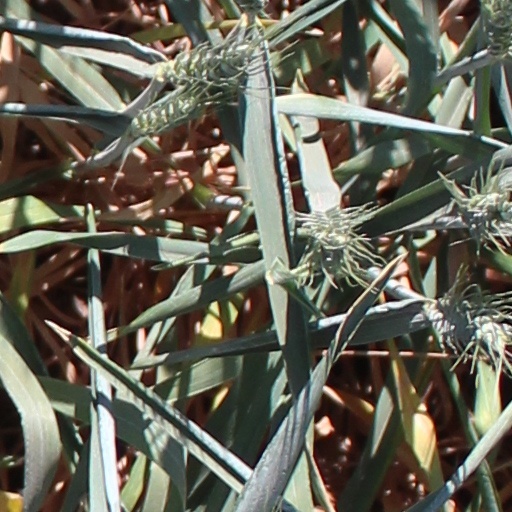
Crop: wheat